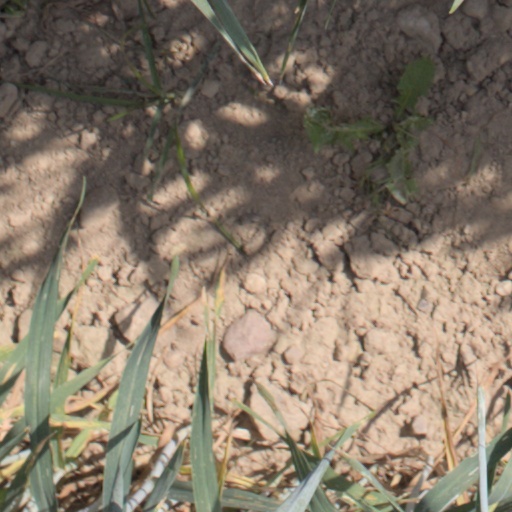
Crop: wheat